Squatting in Bhutan

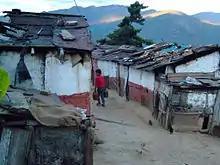

In 2001, about 10 per cent of the population of Bhutan's capital city Thimphu were living in squatted informal settlements; by 2019, the figure had dropped to 2 per cent since the squatters had been rehoused. There are also rudimentary settlements on the periphery of other cities such as Phuntsholing and Samdrup Jongkhar. The inhabitants work as manual labourers or in the informal economy.